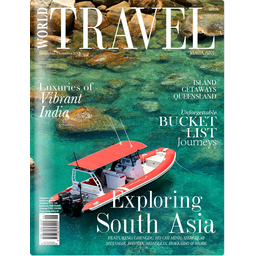
Label: paper